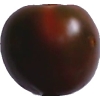
Label: tomato_maroon